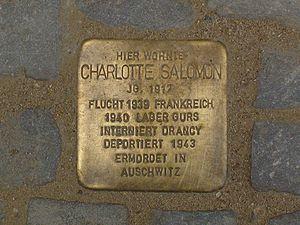
Charlotte Lotte Salomon, née à Berlin le 16 avril 1917 et morte à Auschwitz le 10 octobre 1943, est une artiste peintre allemande.